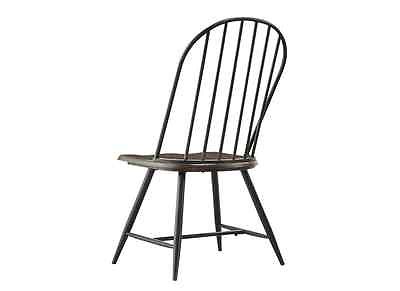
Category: chair